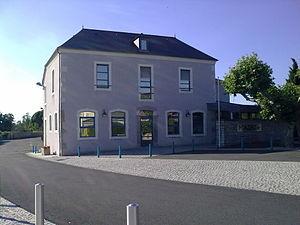
Mairie de Meillon.
Meillon est une commune française située dans le département des Pyrénées-Atlantiques, en région Nouvelle-Aquitaine.